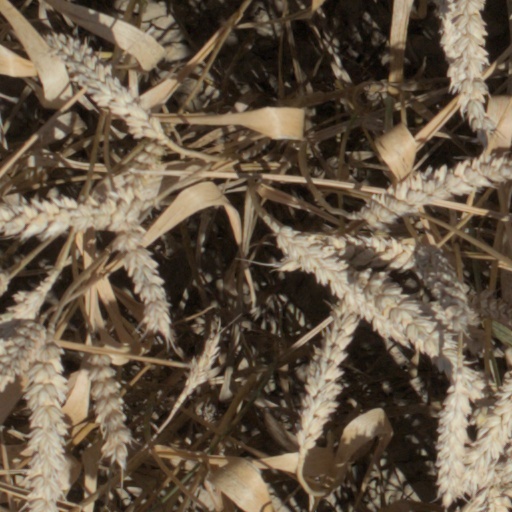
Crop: wheat